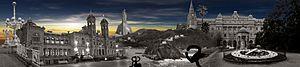
Saint-Sébastien, officiellement Donostia en basque et San Sebastián en espagnol, est une ville du Nord de l'Espagne, capitale de la province du Guipuscoa, dans la Communauté autonome basque. Elle est le siège du diocèse de Saint-Sébastien et de la province maritime de Saint-Sébastien.